Gypsy jazz

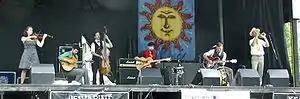
Nova Scotia band Gypsophilia in 2010.

In Eastern European gypsy music, the rhythm section is most likely covered by one or two cymbaloms, or a cymbalom and/or drums and an acoustic guitar ("ţiitură" in Romanian). A double bass fills out these ensembles.